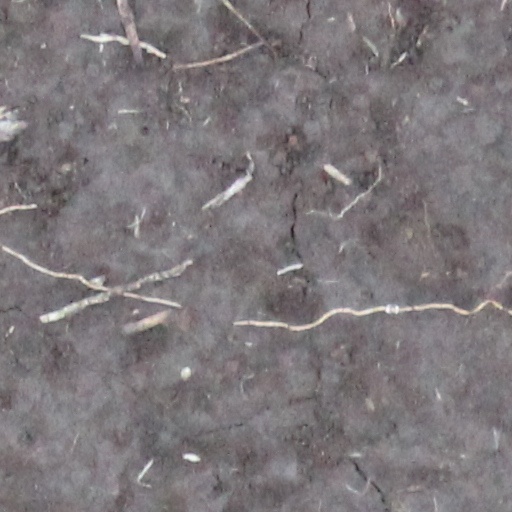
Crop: wheat